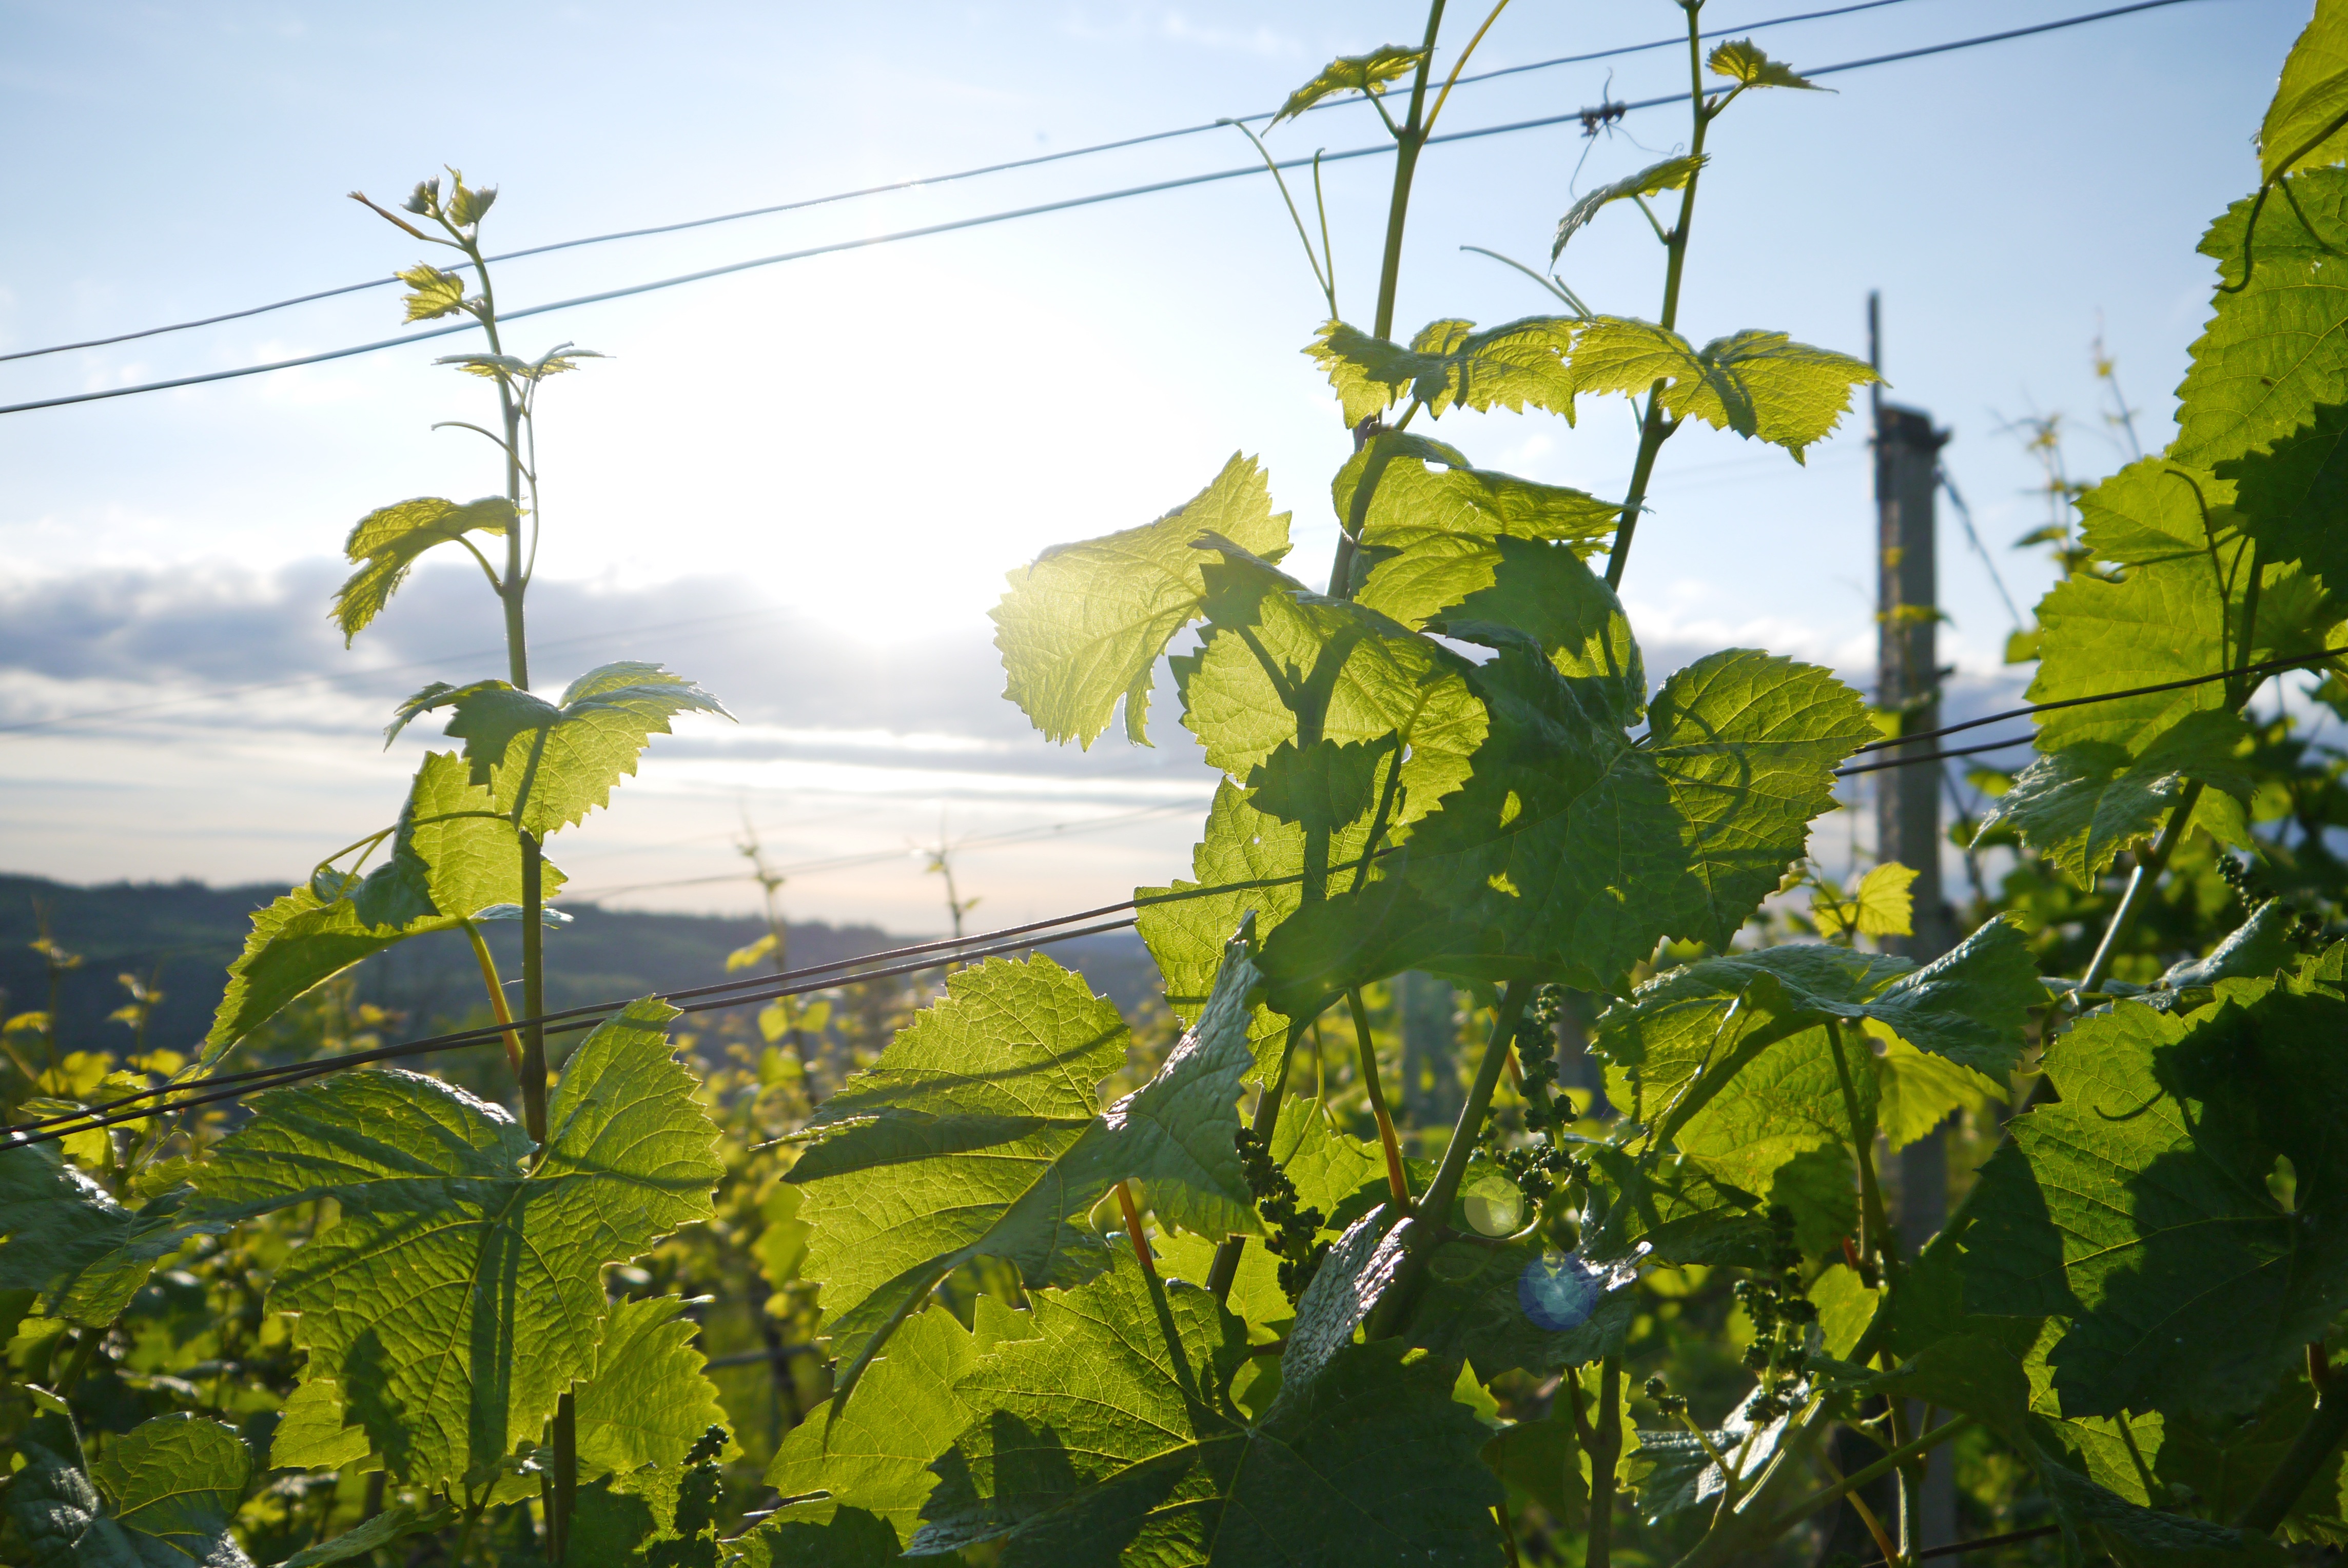
tree, nature, branch, plant, grape, vineyard, field, sunlight, leaf, flower, summer, food, green, produce, vegetable, grow, agriculture, rapeseed, vines, plug, shoots, back light, winegrowing, rural area, garden plant, flowering plant, vitis, land plant, grapevine family